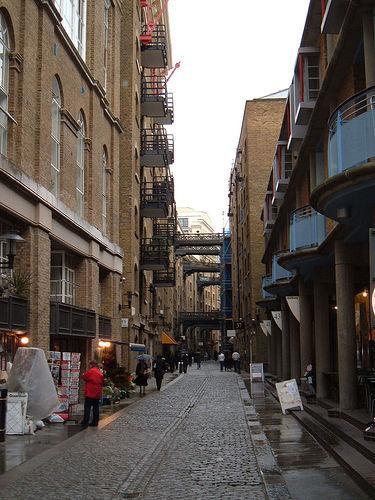
Weather: rain or strom